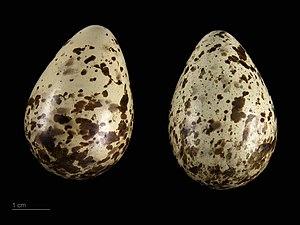
Le Bécasseau variable, également appelé bécasseau à dos roux, est une espèce de petits oiseaux limicoles de la famille des Scolopacidae.